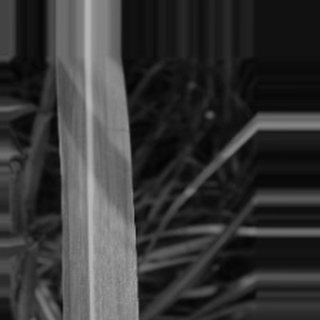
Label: sugarcane_bacterial_blight